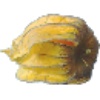
Label: Physalis with Husk 1